ANTIC

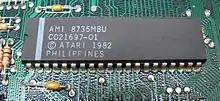
ANTIC chip on an Atari 130XE motherboard

Alphanumeric Television Interface Controller (ANTIC) is an LSI ASIC dedicated to generating 2D computer graphics to be shown on a television screen or computer display.